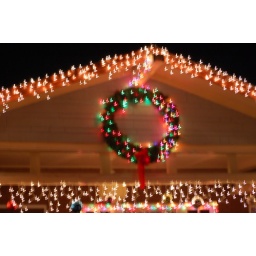
Christmas lights grace the gable on the roof of the house on Wheeling, decorated lavishly by the Lopez family.